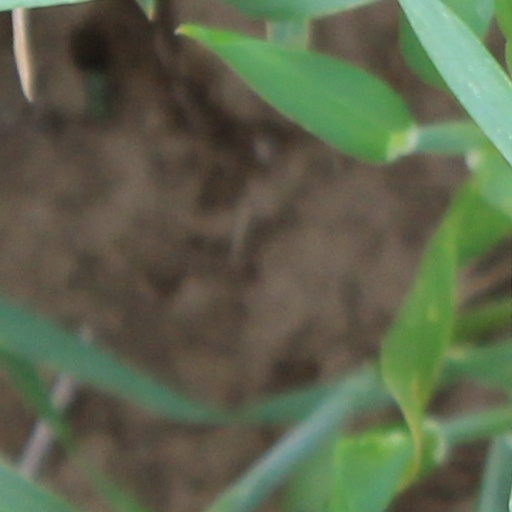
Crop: wheat